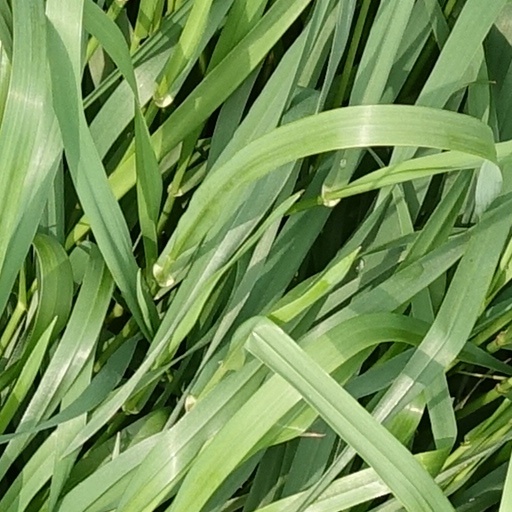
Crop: wheat